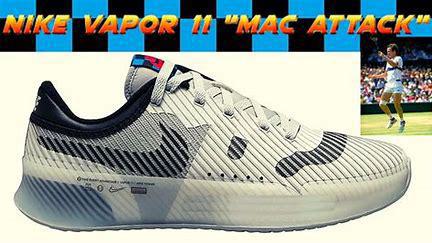
Brand: Nike
Model: Court Air Zoom Vapor 11